Lois Lenski

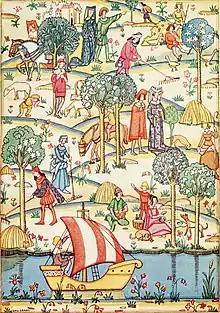
One of Lenski's illustrations for the 1922 John Lane edition of Kenneth Grahame's "Dream Days".

Lenski's first professional goal was to become a painter. Her oil paintings were shown at the Weyhe Gallery in New York in 1927 and her watercolors were shown at the Ferargils Gallery in New York in 1932. During this period she also worked as an illustrator, beginning with jobs she took to support herself while studying at the Art Students League between 1915 and 1920. Her first publication was a coloring book called "A Children's Frieze Book: To-Put-Together for Home Decoration" (1918), for which she was paid $100. She also produced three books of paper dolls for the same publisher, Platt and Munk, during 1918 and 1919. In 1920 Lenski chose to study in London in part because it was the longstanding center of children's book publishing, a field in which American educators, publishers and librarians began to engage seriously only after World War I. In London she illustrated three children's books for the publisher John Lane, including new editions of two stories by "Wind in the Willows" author Kenneth Grahame. After returning to the United States she continued to work as an illustrator, focusing primarily on collections of folktales and fairy tales during the 1920s. Among the first books for which she provided text as well as illustrations was a collection of nursery rhymes.